Peggy Angus

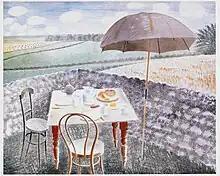
"Tea at Furlongs 1939", by Eric Ravilious

After her visit to Russia in 1932, she became one of the founding members of Artists' International Association, an organisation born out of the social and political conflicts of the 1930s. Between 1938 and 1947, Angus was married to James Maude Richards, a young architect and writer, with whom she had a daughter, Victoria, and a son Angus. Later, Richards and Angus divorced. He became editor of the "Architectural Review" and introduced her to many modernist architects. She was a charismatic and formidable character, opinionated and inclined to exhibitionism but also generous-spirited, extremely sociable and a great inspiration to many young people.